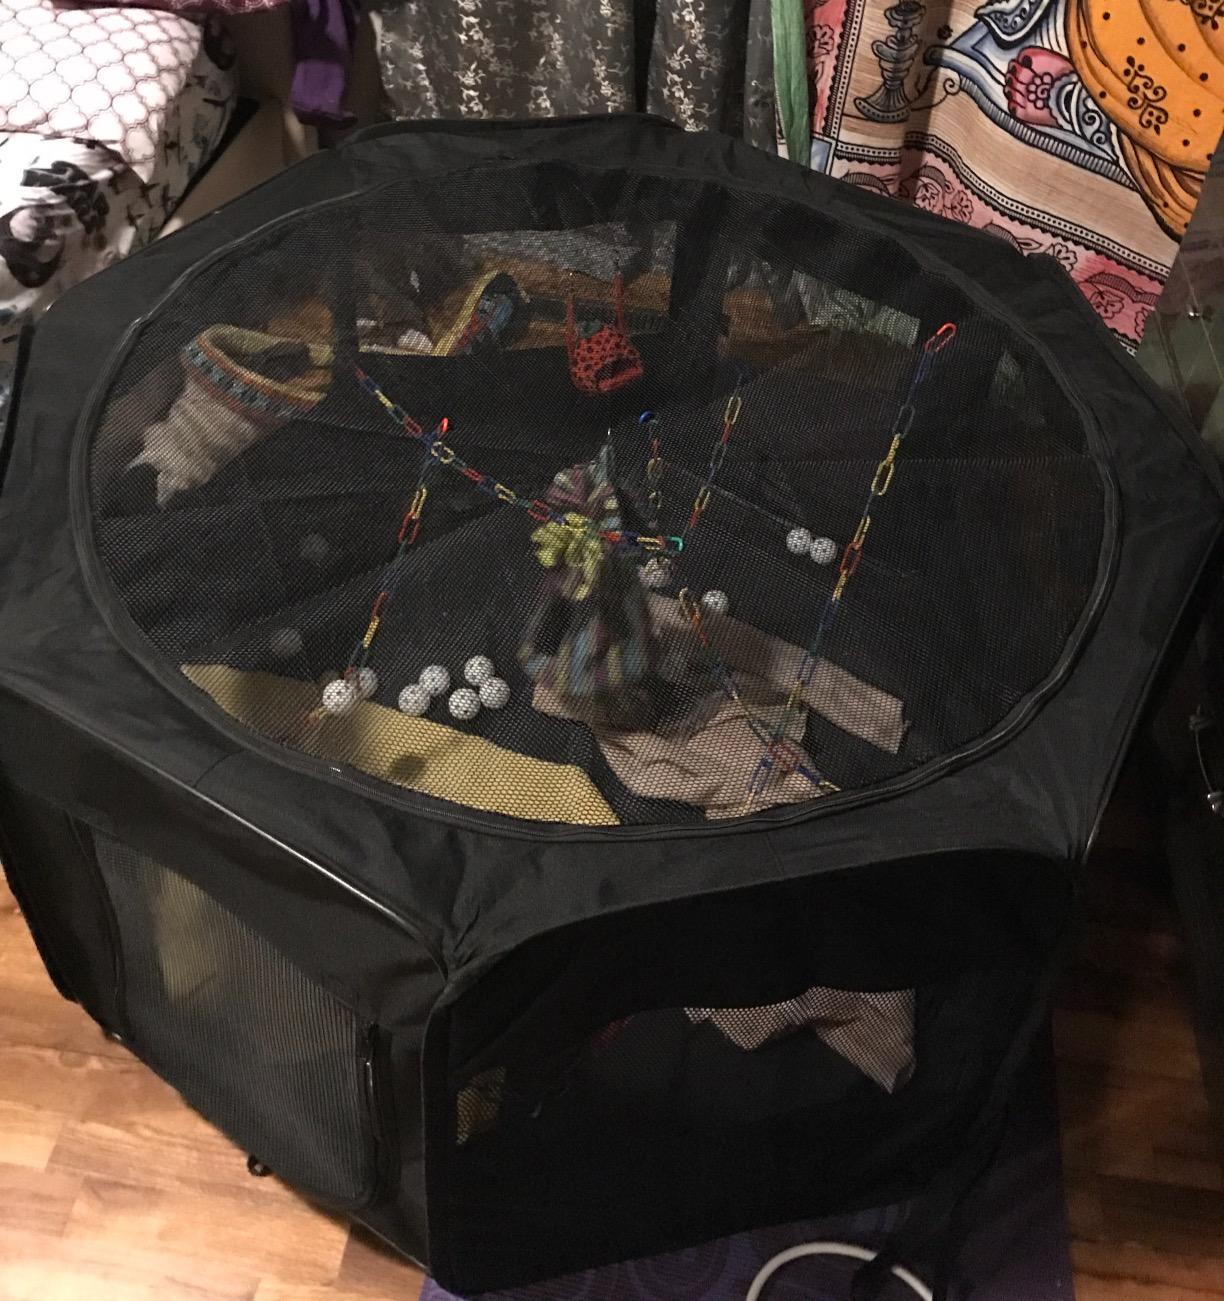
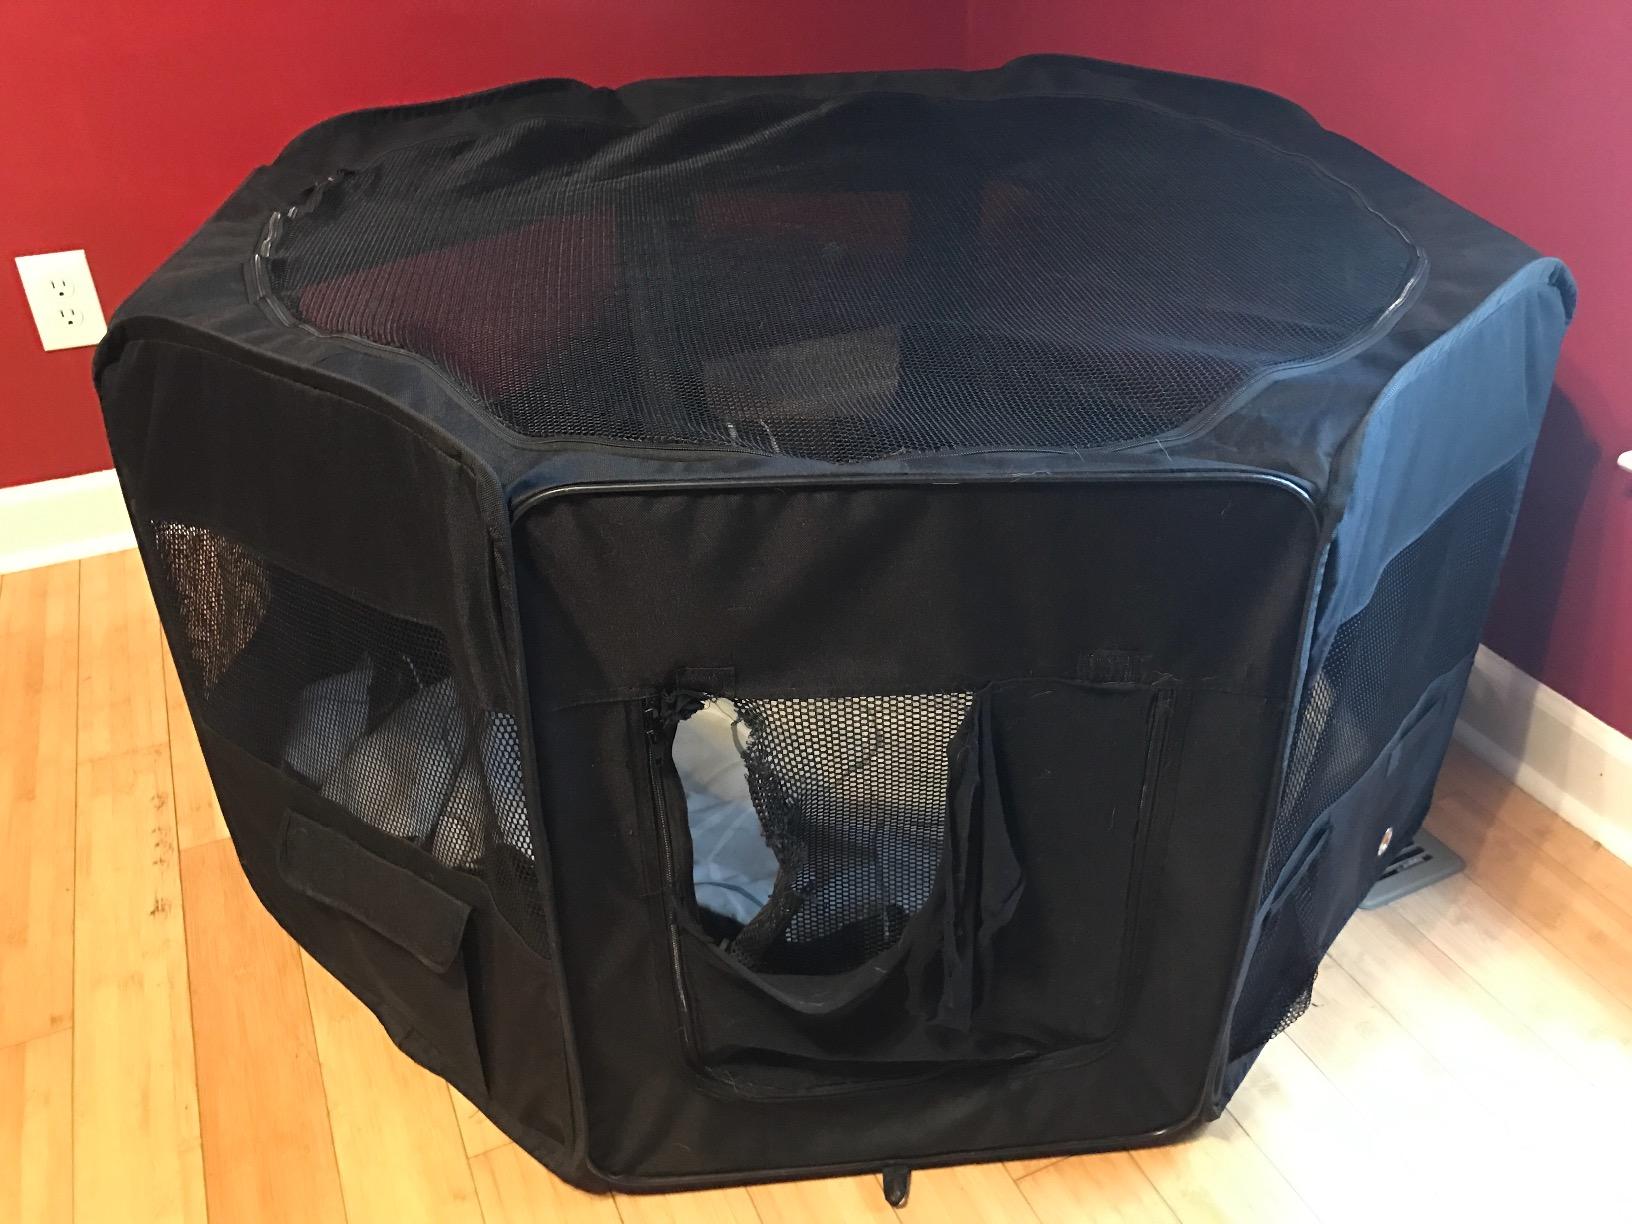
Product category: items_kennel
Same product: yes